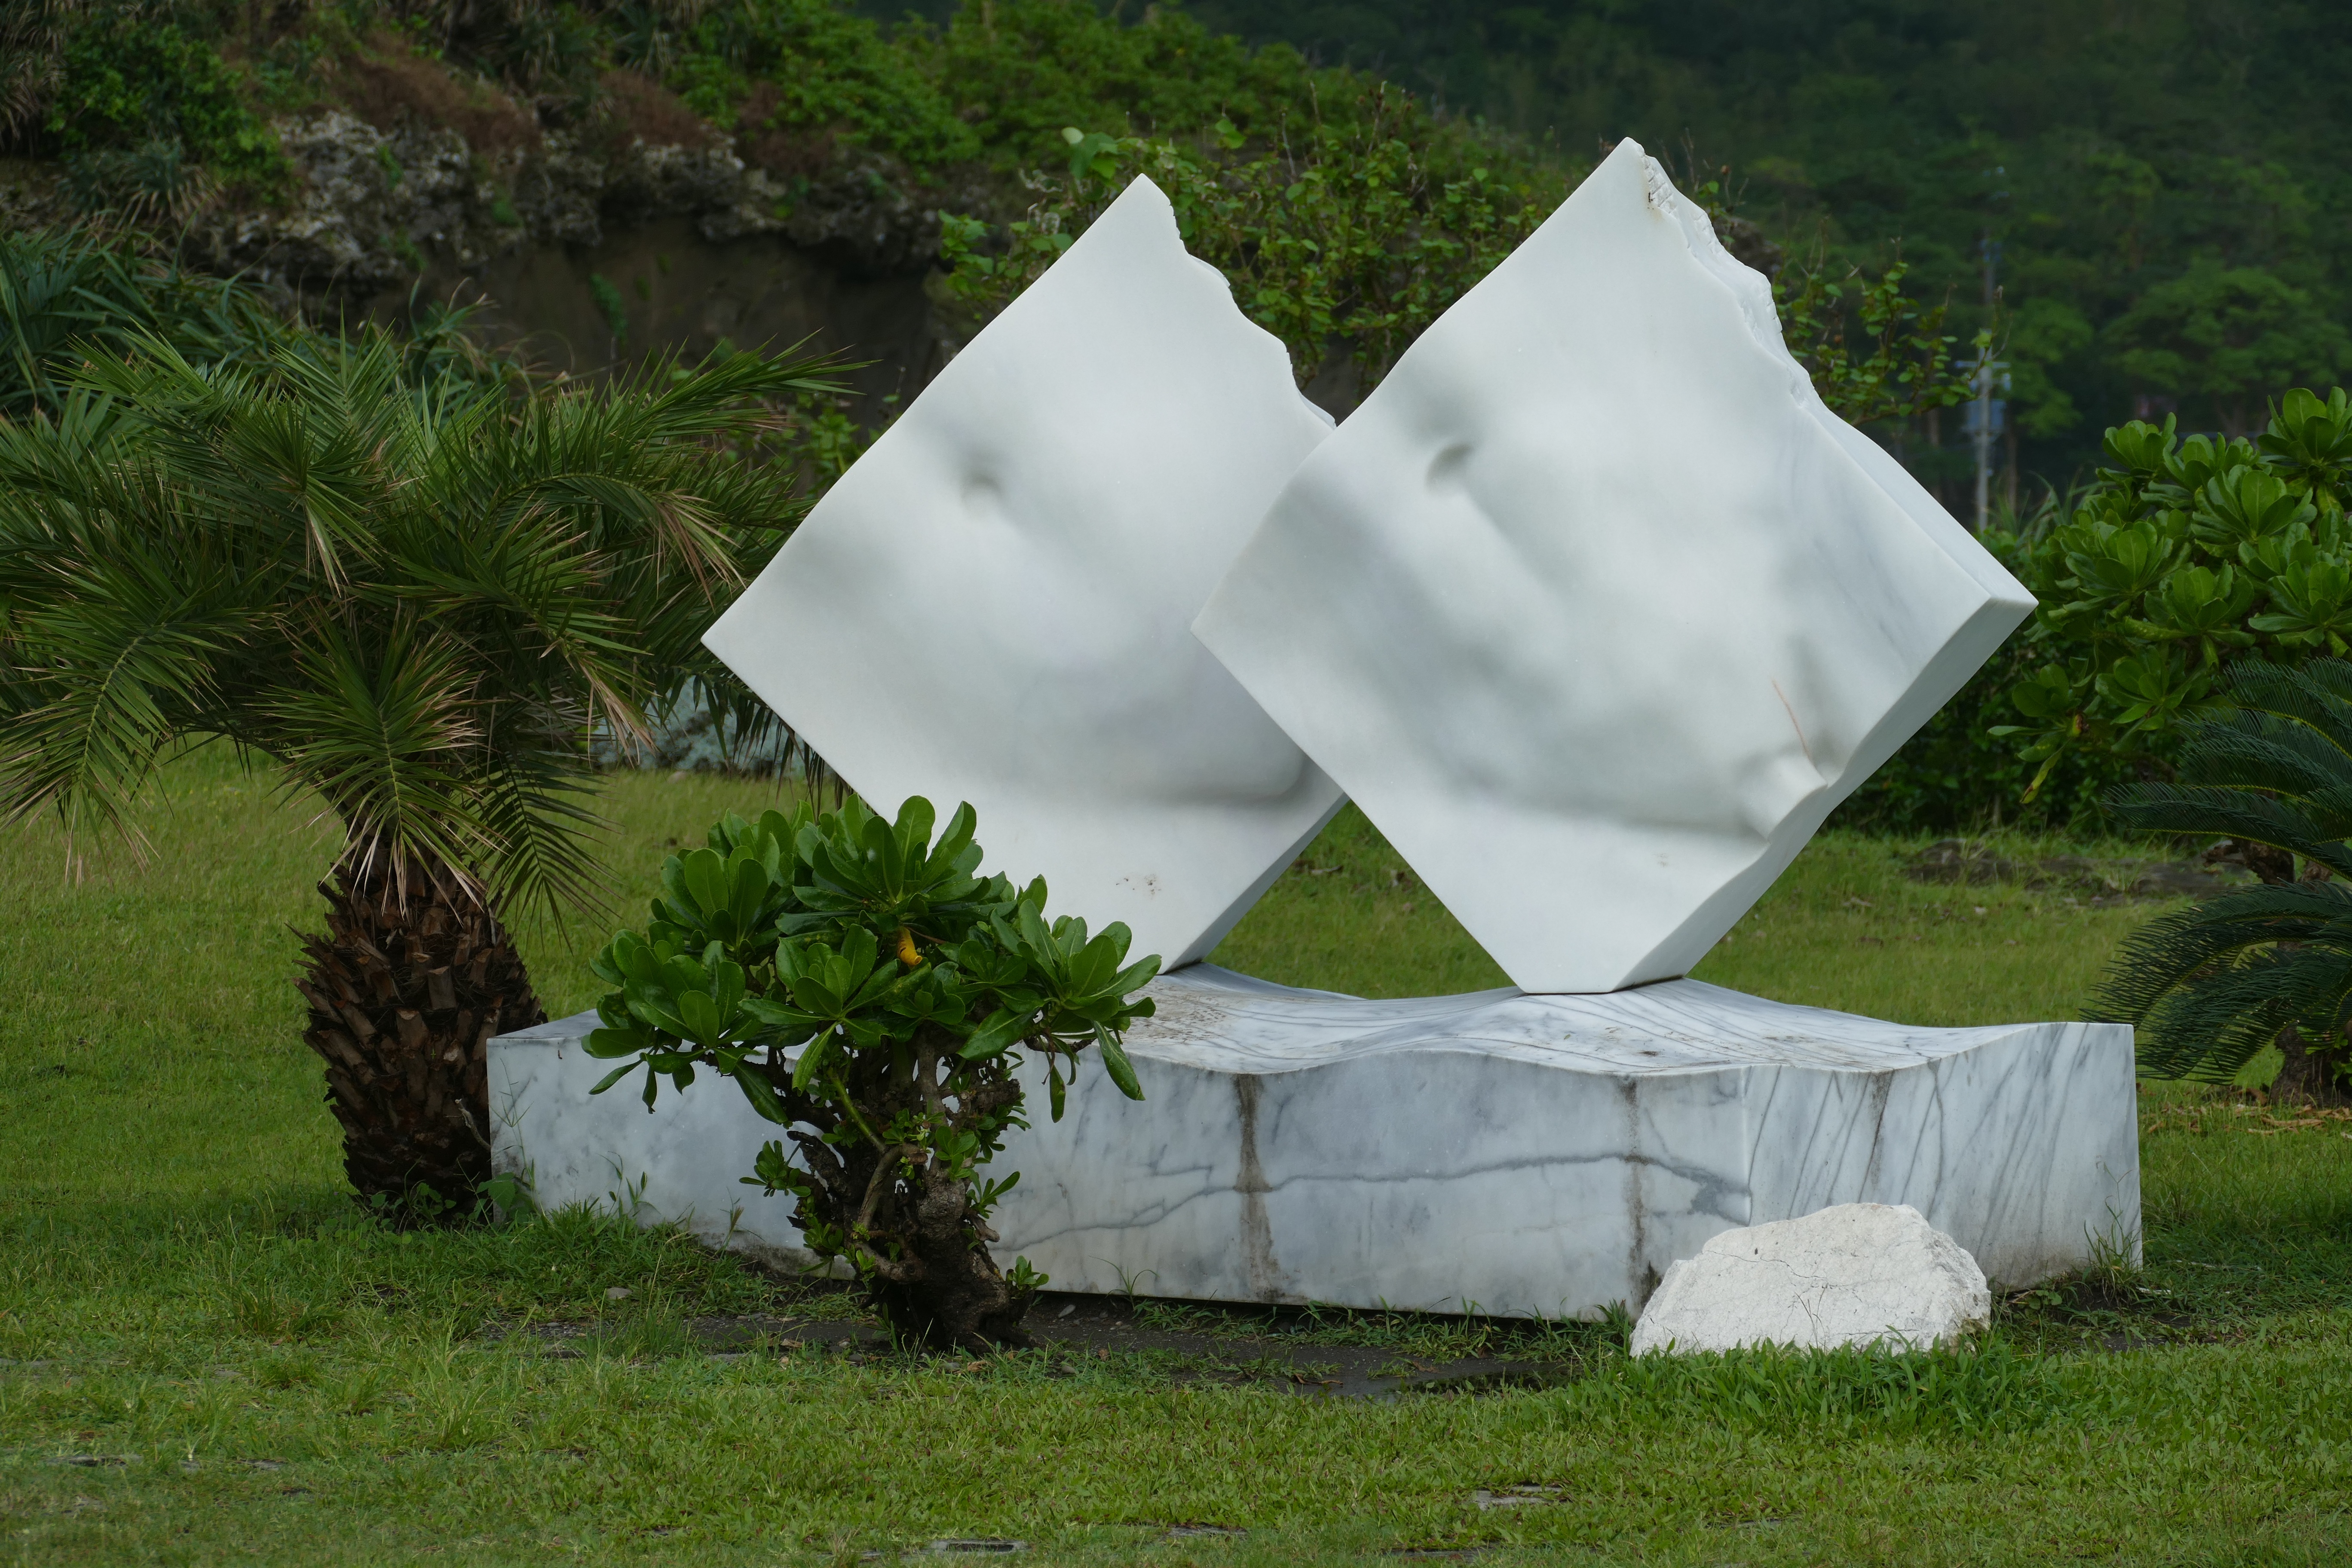
man, tree, woman, flower, monument, green, park, asia, artwork, sculpture, memorial, art, figure, marble, pair, taiwan, body, china, rural area